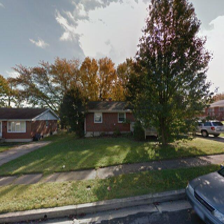
Label: streetView